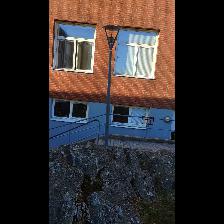
Label: NonHuman